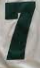
Number: 7